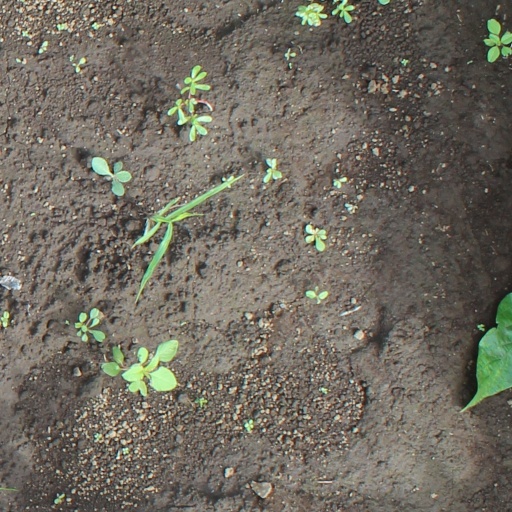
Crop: soybean